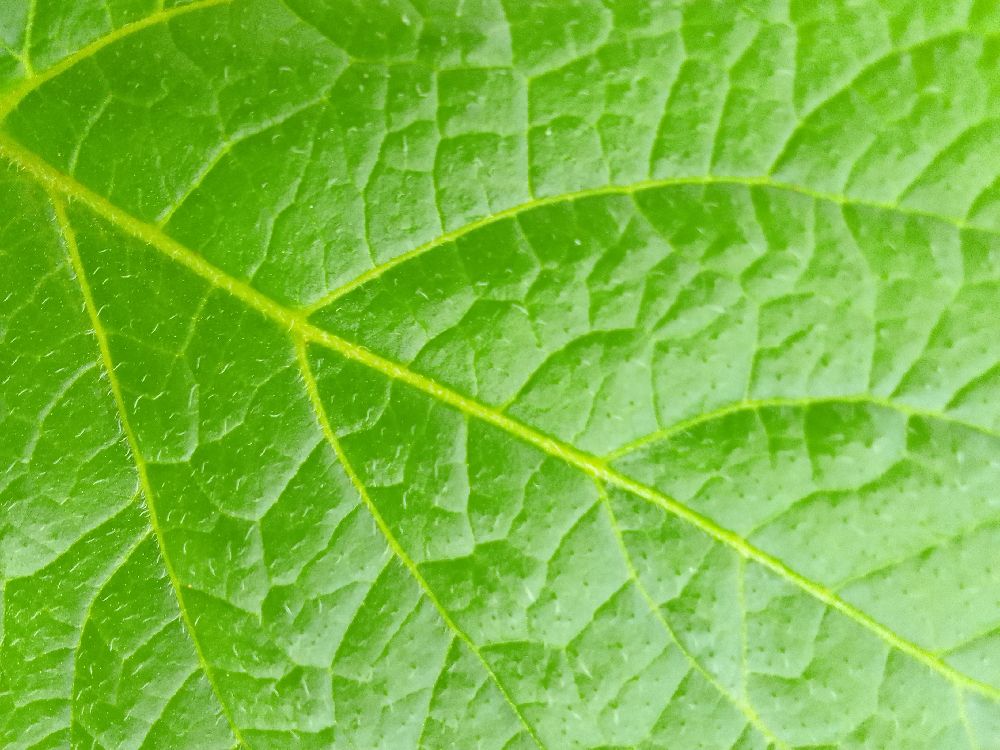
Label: Healthy